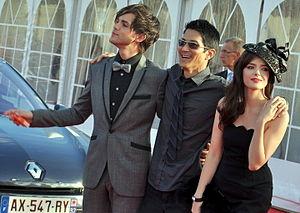
Kaboom est une comédie dramatique fantastique et de science-fiction américano-française écrite et réalisée par Gregg Araki et sortie en 2010.
Roxane Mesquida est une actrice française, née le 1ᵉʳ octobre 1981 à Marseille.